Italians

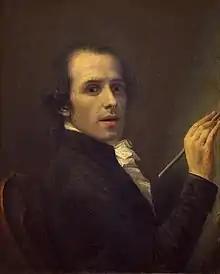
Antonio Canova

The economy of Italy is a highly developed social market economy. It is the third-largest national economy in the European Union, the 10th-largest in the world by nominal GDP, and the 12th-largest by GDP (PPP). Italy is a founding member of the European Union, the Eurozone, the OECD, the G7 and the G20; it is the eighth-largest exporter in the world, with $611 billion exported in 2021. Its closest trade ties are with the other countries of the European Union, with whom it conducts about 59% of its total trade. The largest trading partners, in order of market share in exports, are Germany (12.5%), France (10.3%), the United States (9%), Spain (5.2%), the United Kingdom (5.2%) and Switzerland (4.6%).